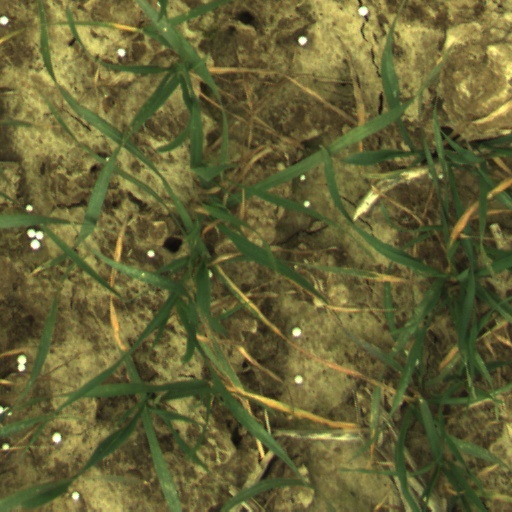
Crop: wheat